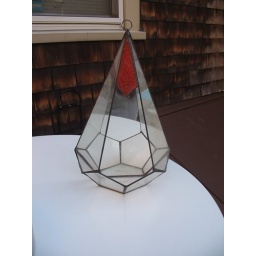
$11- Stain glass wall art - place a candle or glass stones in the base